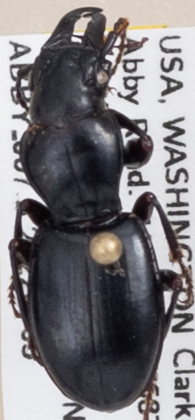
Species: Promecognathus crassus
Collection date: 2022-07-05
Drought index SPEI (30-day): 1.012
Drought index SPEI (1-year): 1.13
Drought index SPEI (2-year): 0.406